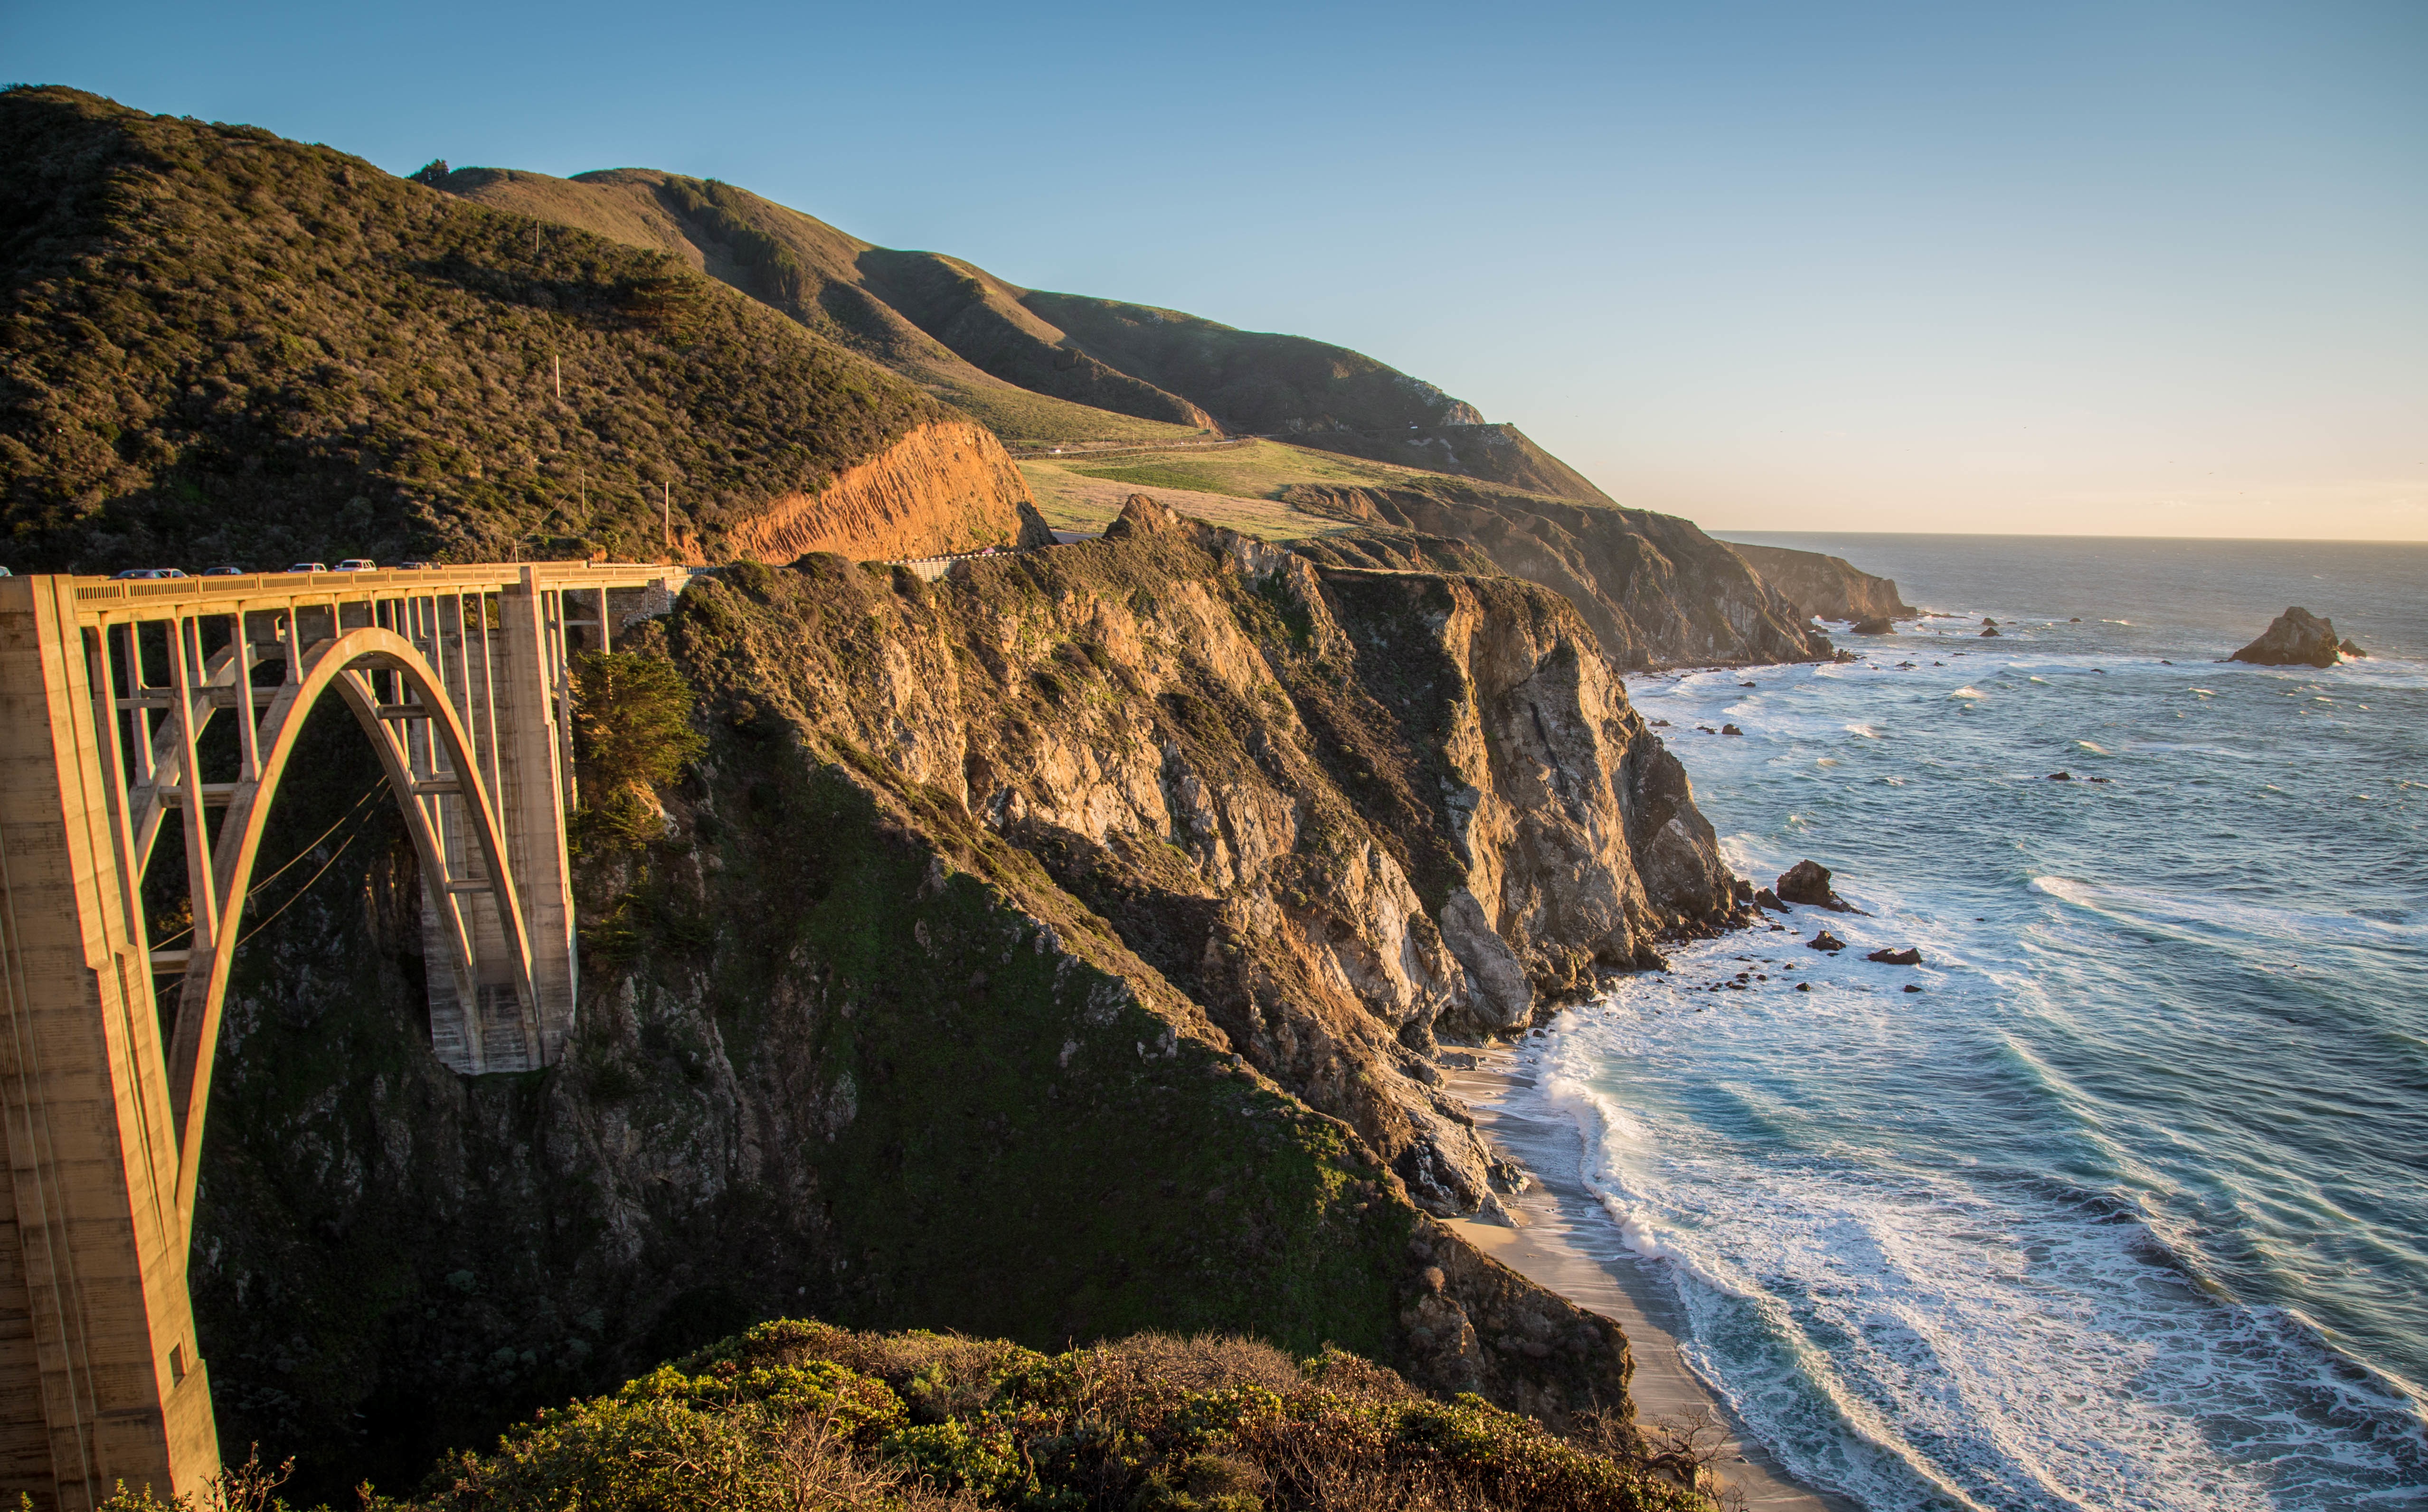
beach, landscape, sea, coast, rock, ocean, shore, wave, formation, cliff, bay, terrain, body of water, cape, geographical feature